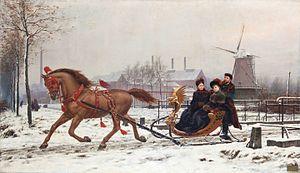
Karel Ooms est un peintre belge spécialisé en portraits, scènes de genre et sujets d'histoire. Il est également connu pour ses scènes orientalistes et paysages orientaux.